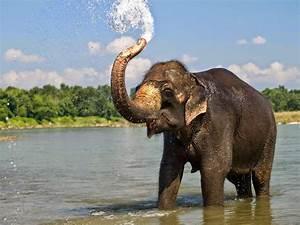
elephant